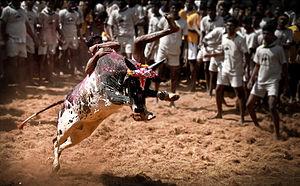
Le jallikattu est une fête qui fait partie de la tradition tamoule du sud de l'Inde, connue également sous le nom de Ertajuvudhal ou encore Manju Virattu. Elle est célébrée dans l'État du Tamil Nadu, lors de la fête du Pongal, où l'on honore le bétail pour son labeur, le soleil et généralement l'agriculture. Elle consiste à lâcher un taureau sur une place où des athlètes tentent d'embrasser, à mains nues, l’animal à l'intérieur d'une limite de distance.